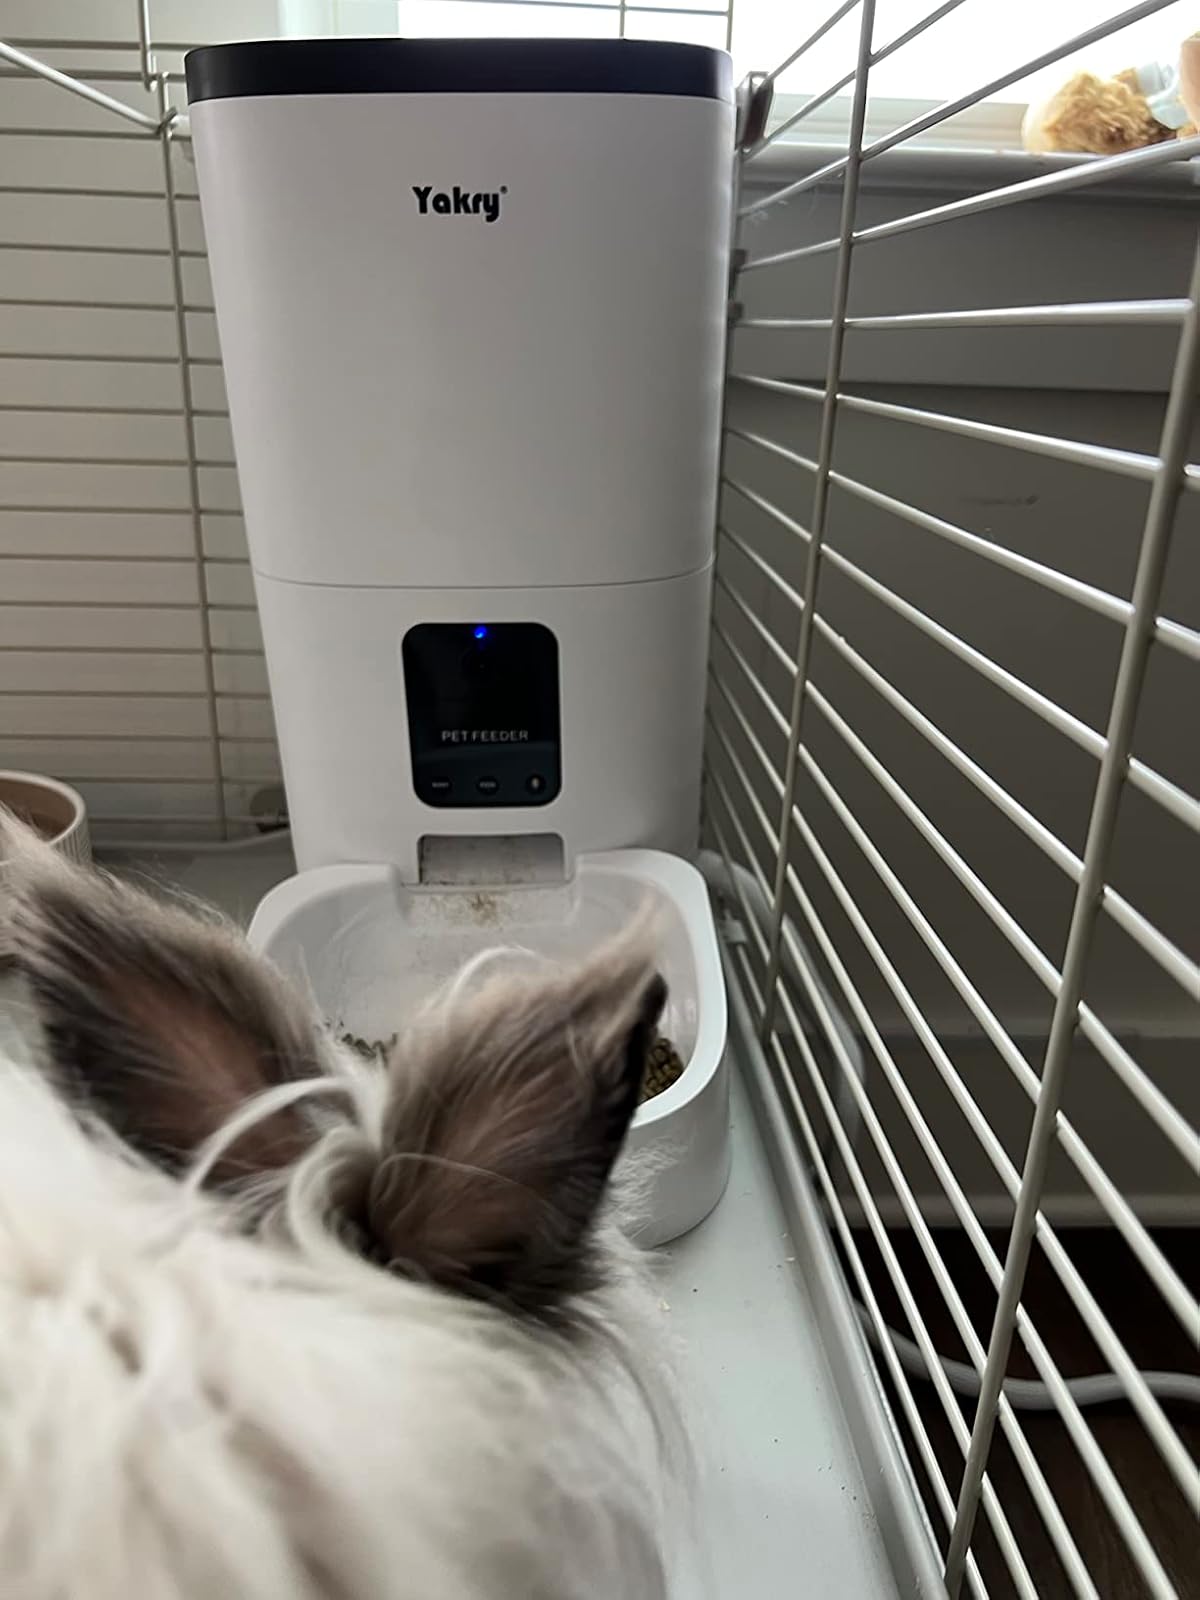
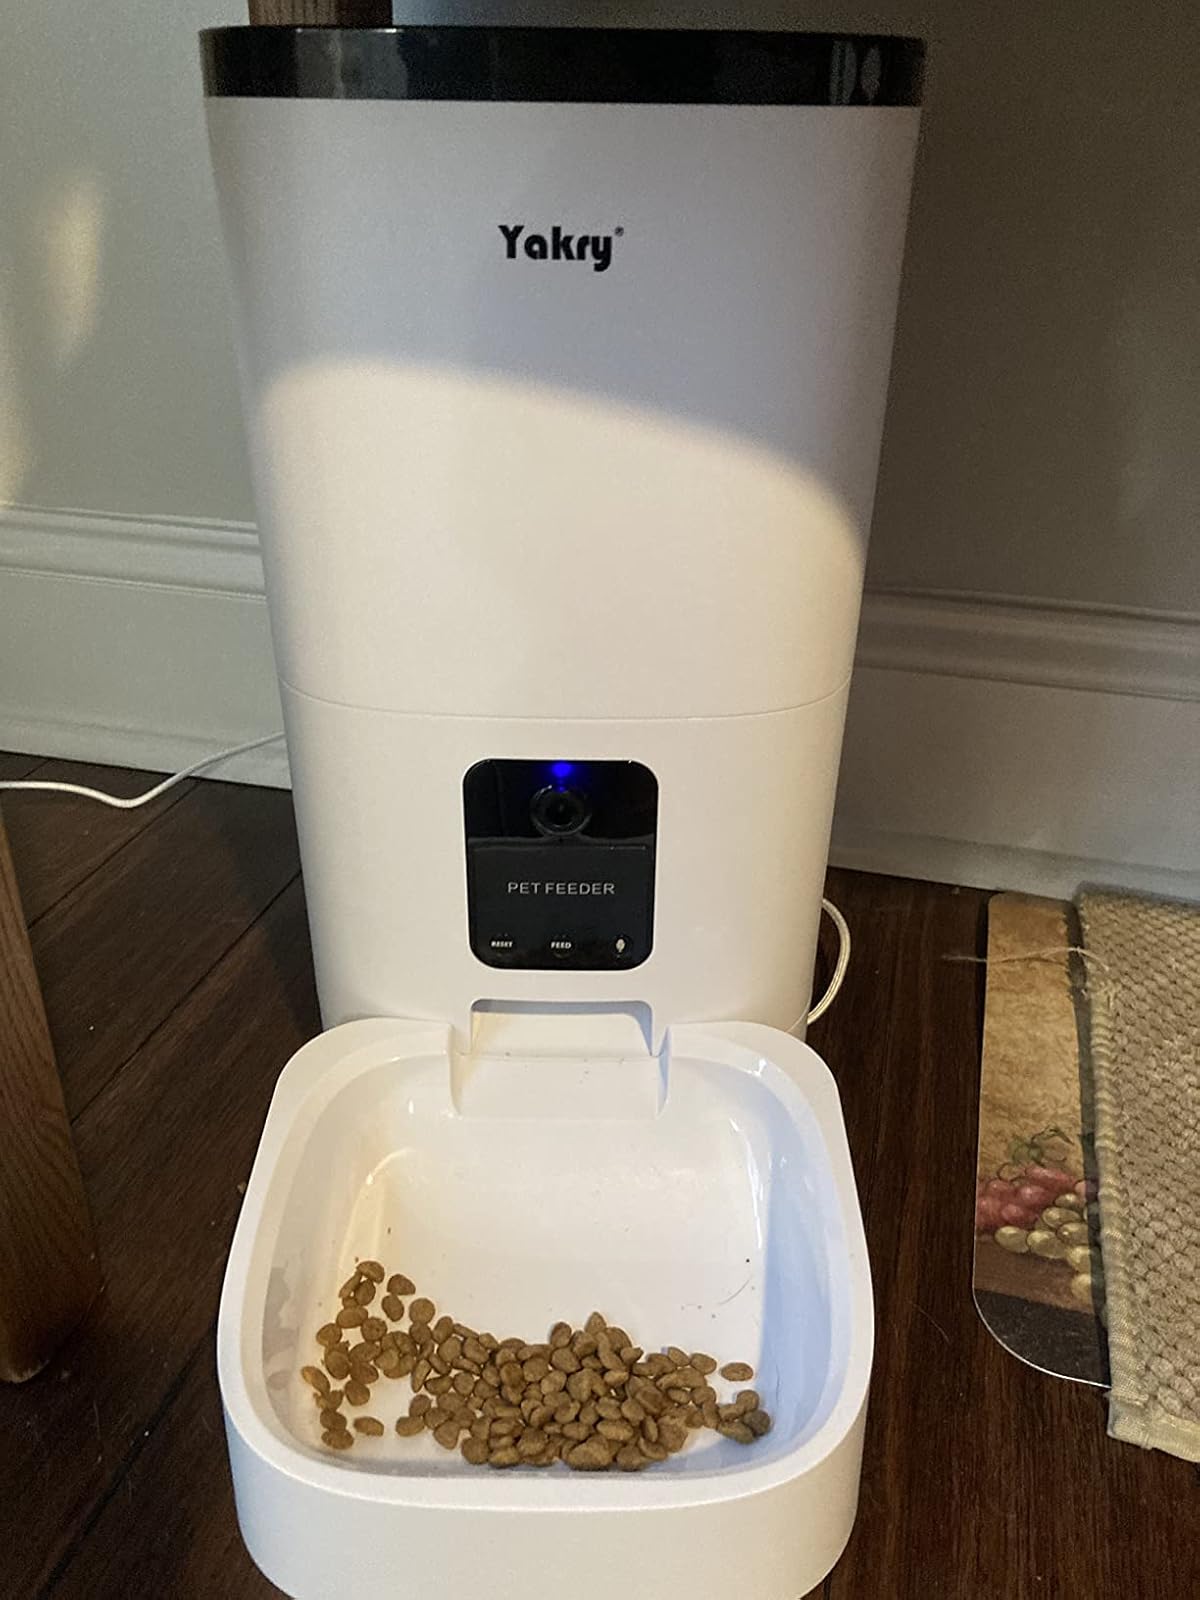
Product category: items_feeder
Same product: yes